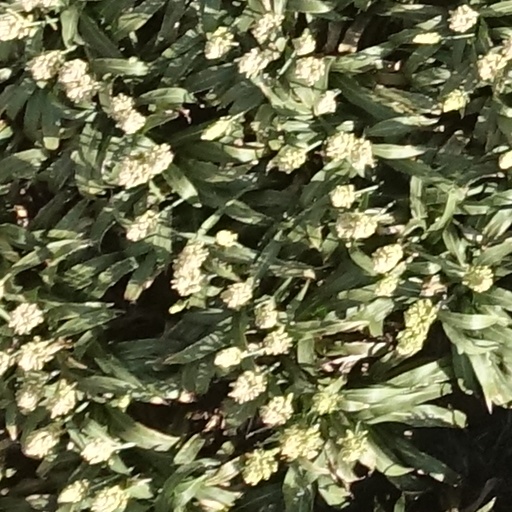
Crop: sorghum